Invasion

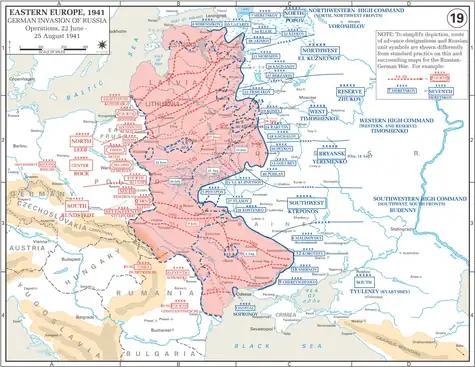
Map of the first phase of Operation Barbarossa on 25 August, 1941

An invasion is a military offensive of combatants of one geopolitical entity, usually in large numbers, entering territory controlled by another similar entity, often involving acts of aggression.